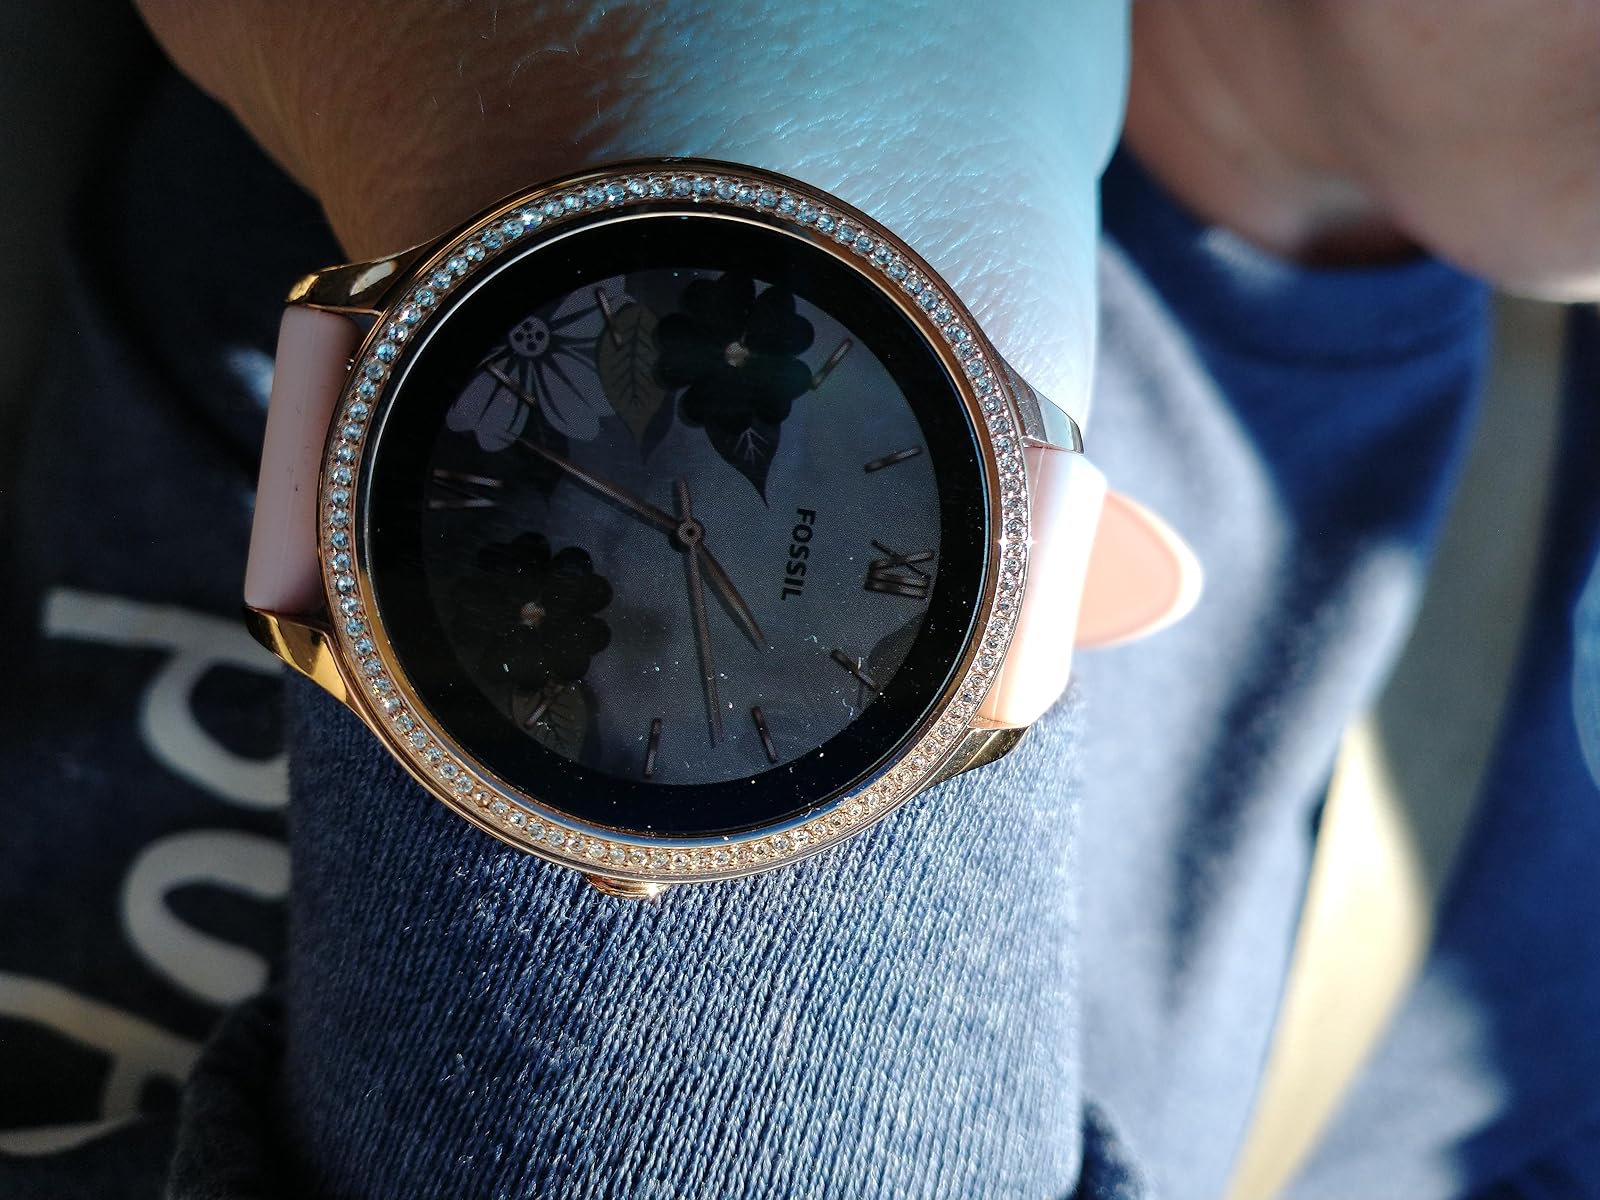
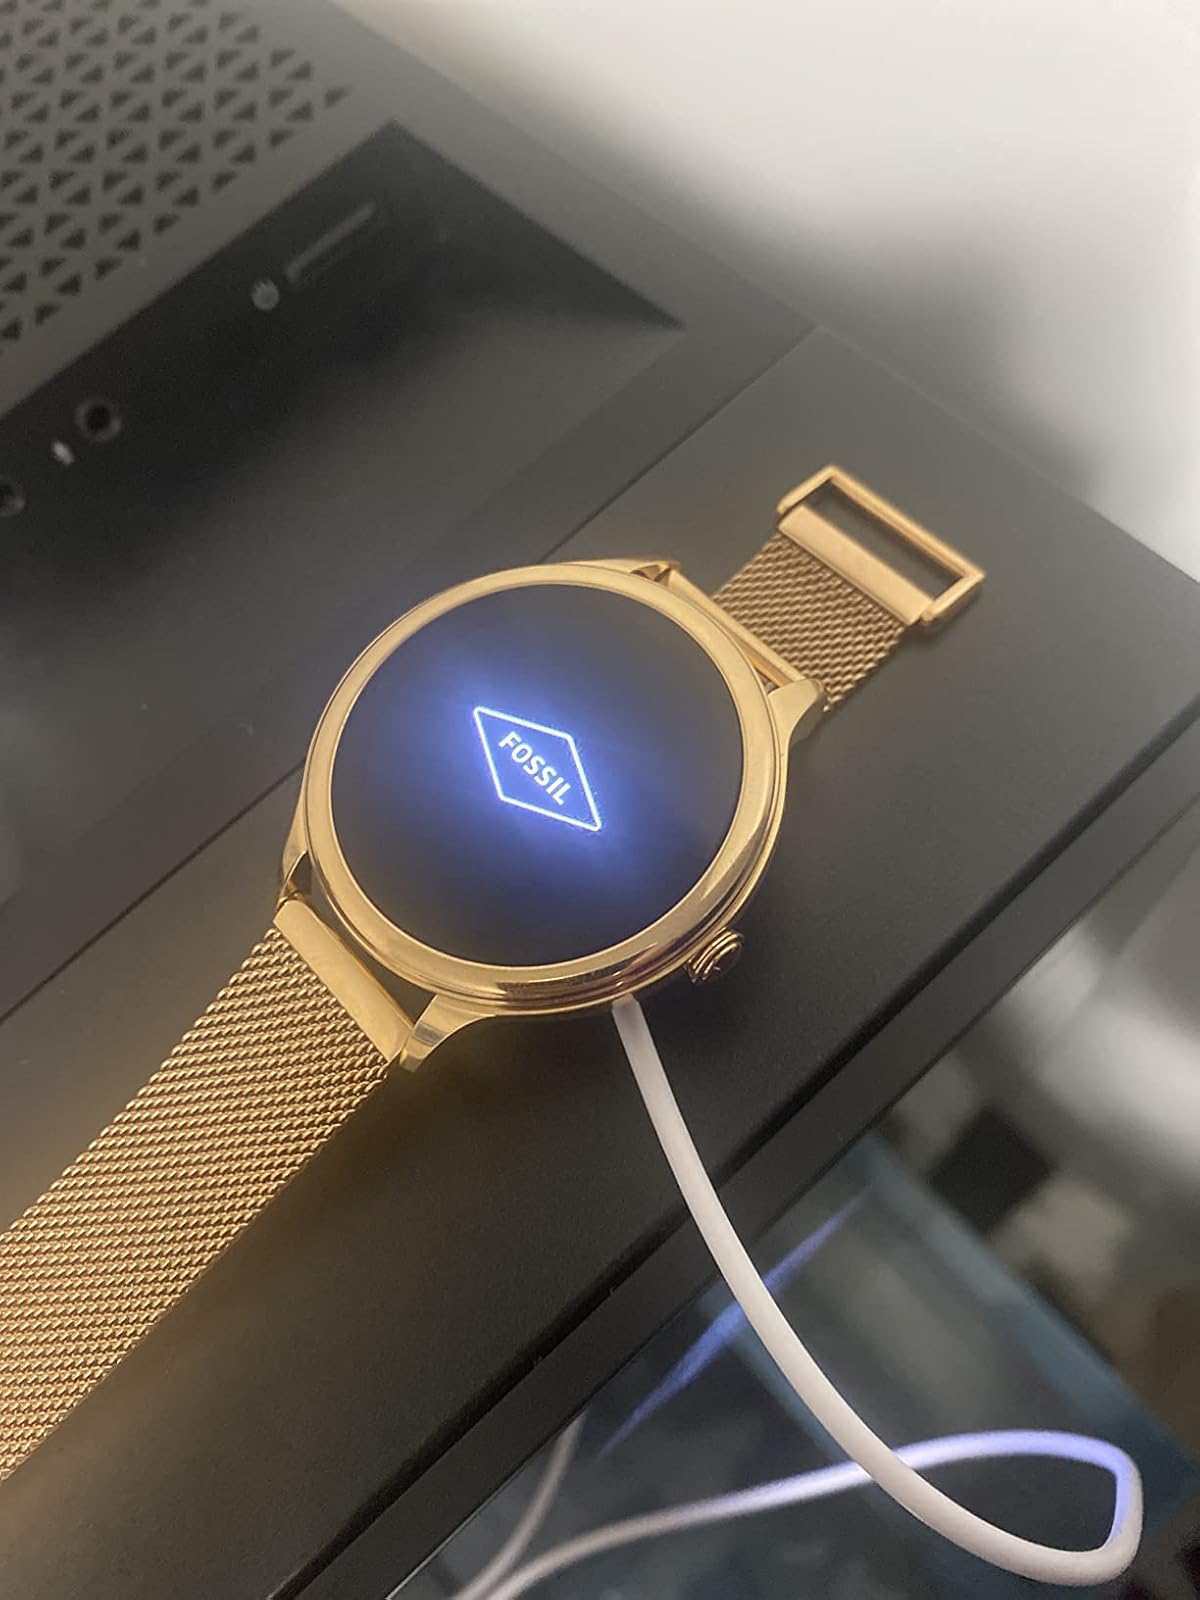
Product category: smartwatch
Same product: no